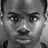
Emotion: neutral